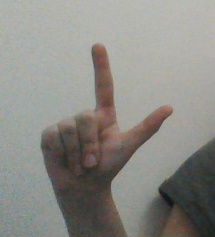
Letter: laam